Leigh Leopards

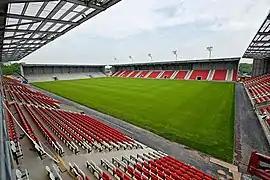
Leigh Sports Village

Leigh moved into their new 12,500 capacity stadium, being made up of 10,000 seats, and a standing terrace of approximately 2,500 in late December 2008. The stadium forms part of the Leigh Sports Village complex was shared with Leigh Genesis football club. The old ground at Hilton Park has been demolished and the land sold for housing development. It was hoped that the new stadium would be the cornerstone of Leigh's application for a Super League franchise in the coming years.